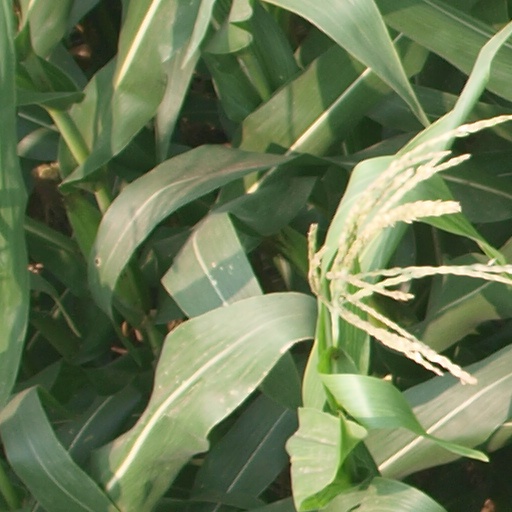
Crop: maize; corn